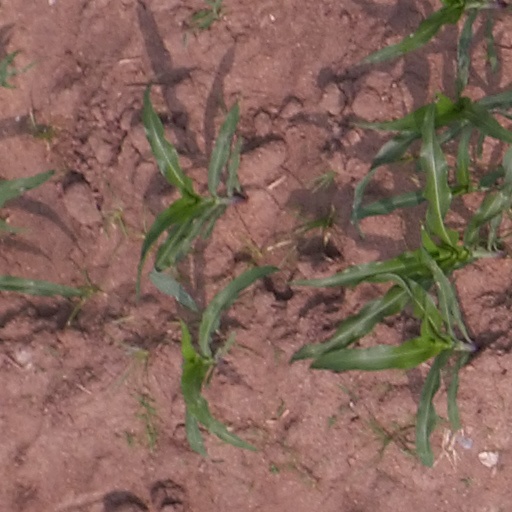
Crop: maize; corn